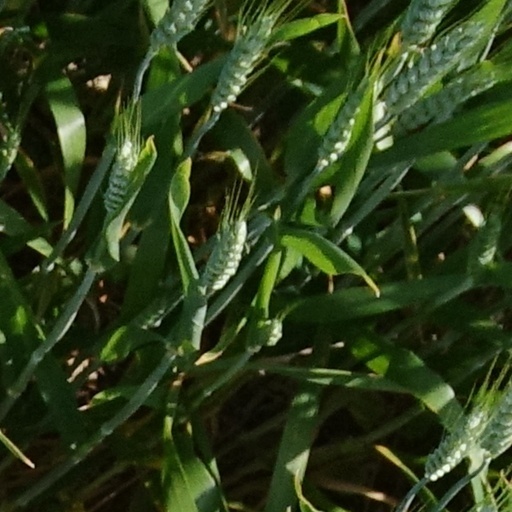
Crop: wheat